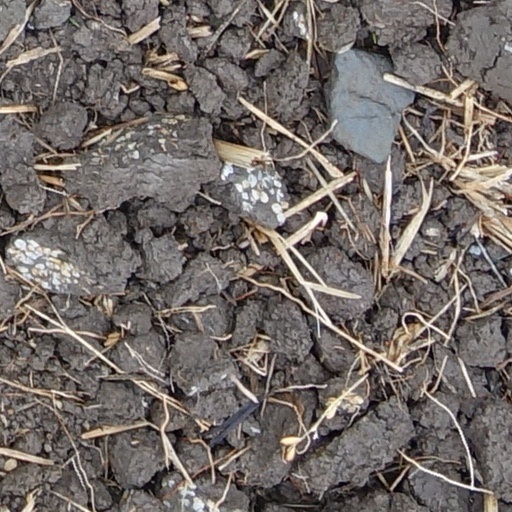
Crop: wheat